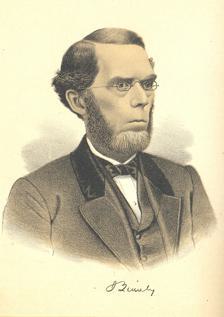
Building: Ivory Quinby House
Country: United States of America
Year built: 1867
Historic house in Illinois, United States United States historic place Ivory Quinby House U.S. National Register of Historic Places Show map of Illinois Show map of the United States Location 605 N. 6th St., Monmouth, Illinois Coordinates 40°55′1″N 90°38′52″W / 40.91694°N 90.64778°W / 40.91694; -90.64778 Built 1867 ( 1867 ) Architect John C. Cochrane Architectural style Italianate - Greek Revival NRHP reference No. 80001415 Added to NRHP November 20, 1980 Portrait depicting Ivory Quinby, a politician and businessman from Monmouth, Illinois, who helped found Monmouth College and owned the Peoria & Oquawka Railroad Company. The Ivory Quinby House is an Italianate and Greek Revival estate built by architect John C. Cochrane for Ivory Quinby (1817–1869), a prominent Monmouth, Illinois citizen. Quinby, who was an early benefactor and a founder of Monmouth College , also helped the city of Monmouth become the transportation center it is today, by bringing the Peoria and Oquawka Railroad through town in the early 1850s. The National Register of Historic Places property has been owned by Monmouth College since 1965. History In 1862, Quinby set aside a plot of land on the corner of East Euclid Avenue and 6th Street, which was located on a large section of property he had donated to the city for the purpose of expansion and improvement. He had surveyed the area and determined it was the highest point in Monmouth. Quinby had owned a number of houses in Monmouth but wanted something larger. In 1866, Quinby contacted noted Chicago architect John C. Cochrane (who would go on to design the Iowa State Capitol ), who designed the home. Construction was completed in 1867. Records indicate indoor plumbing was installed as late as 1901. The house stayed in the Quinby family until 1965, when it was deeded to Monmouth College , reflecting the family's long-standing ties with the college for 112 years. The estate currently serves as the home of the college President. The house was added to the National Register of Historic Places on November 20, 1980. Renovations A large two-story front porch and bay window was added in the early 1890s. By 1996, the Quinby House had become run down, and was in need of renovation. An estimate of the cost of such an undertaking was $500,000. Ivory Quinby III, who deeded the home to Monmouth College in 1965, stipulated that if the home was left vacant for more than two years, it was to be razed. Since the mansion was becoming increasingly unlivable, funds were raised by the college, and the home was completely renovated from 1996 to 1997. Windows were replaced (many with the original glass panes), gas light fixtures were wired for electricity, and the original steam heating system was replaced. The house had also been outfitted with a marble coal-burning fireplace, which was kept intact, but non-functioning. References